Magna Carta: Tears of Blood

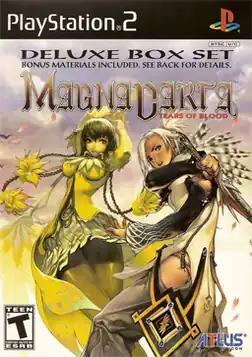
North American PlayStation 2 cover art

MagnaCarta: Tears of Blood, also known as MagnaCarta: Crimson Stigmata is a role-playing video game developed by Softmax and published by Banpresto for the PlayStation 2. Sony Computer Entertainment released the game in Softmax's native country South Korea as MagnaCarta: Crimson Stigmata. It is the second installment of the "Magna Carta" series and a sequel to the 2001 game "". A PlayStation Portable version was released in May 2006 as .